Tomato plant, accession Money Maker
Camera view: vertical (180 deg); turntable rotation: 60 degrees
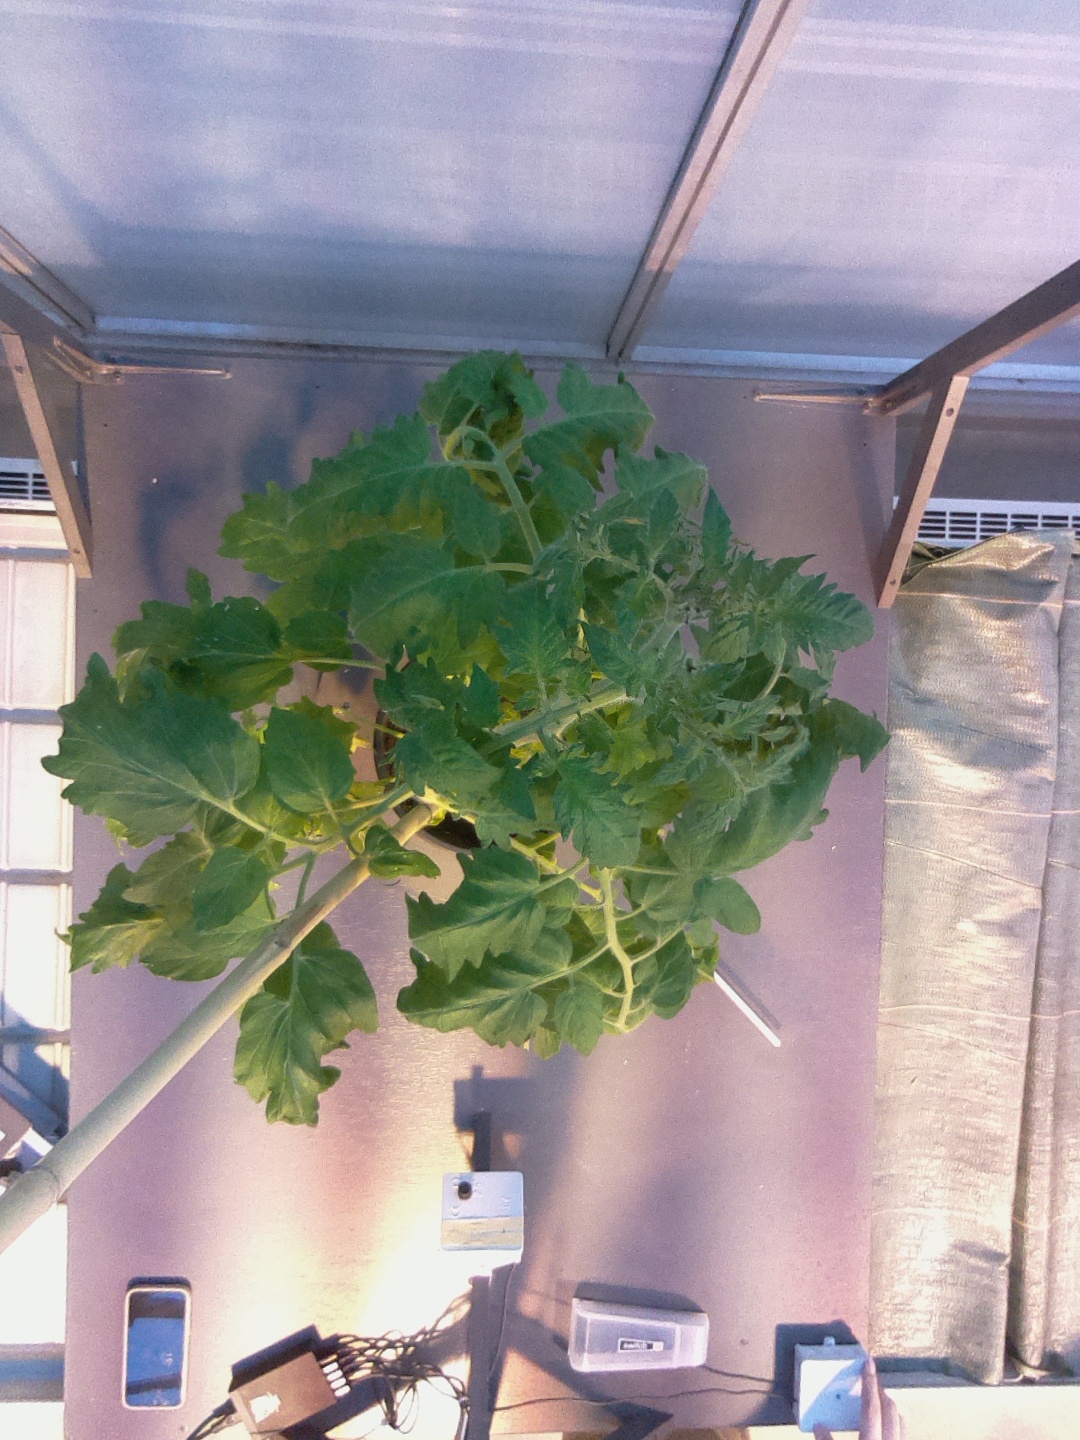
BBCH growth stage 60: First flowers open